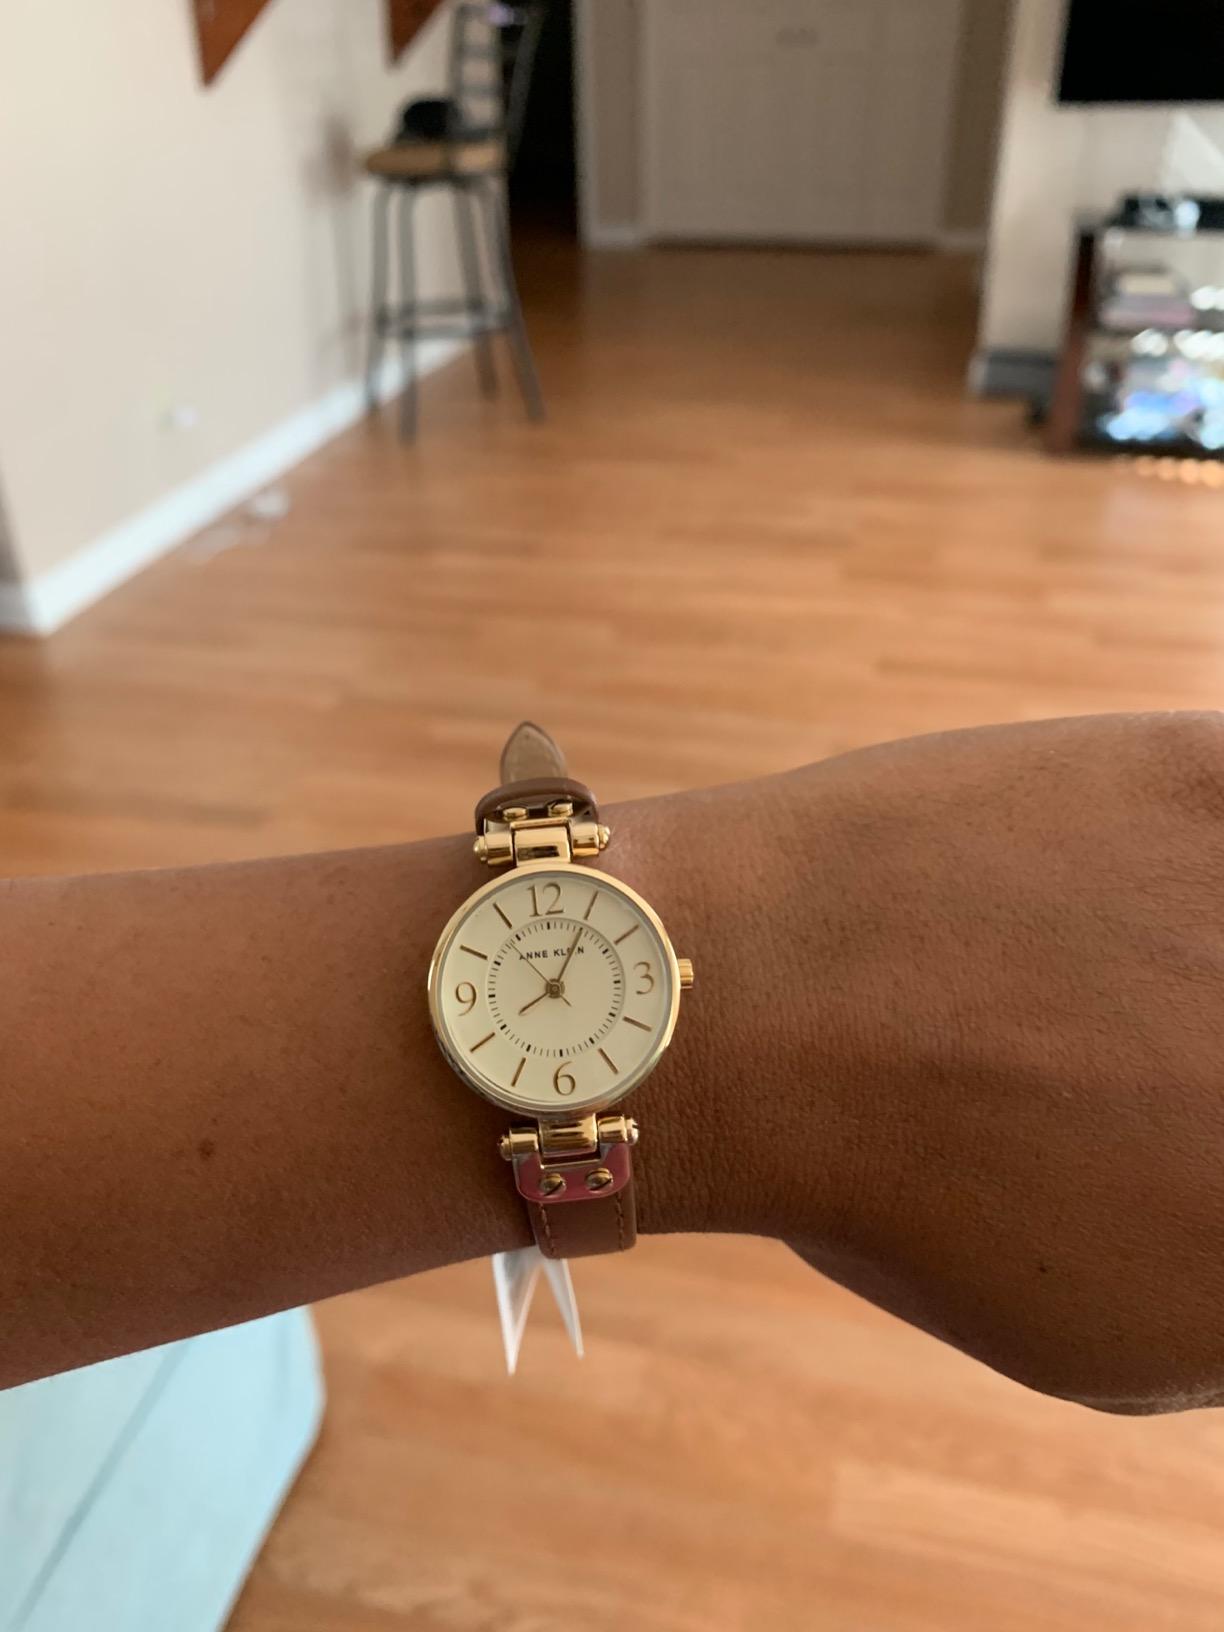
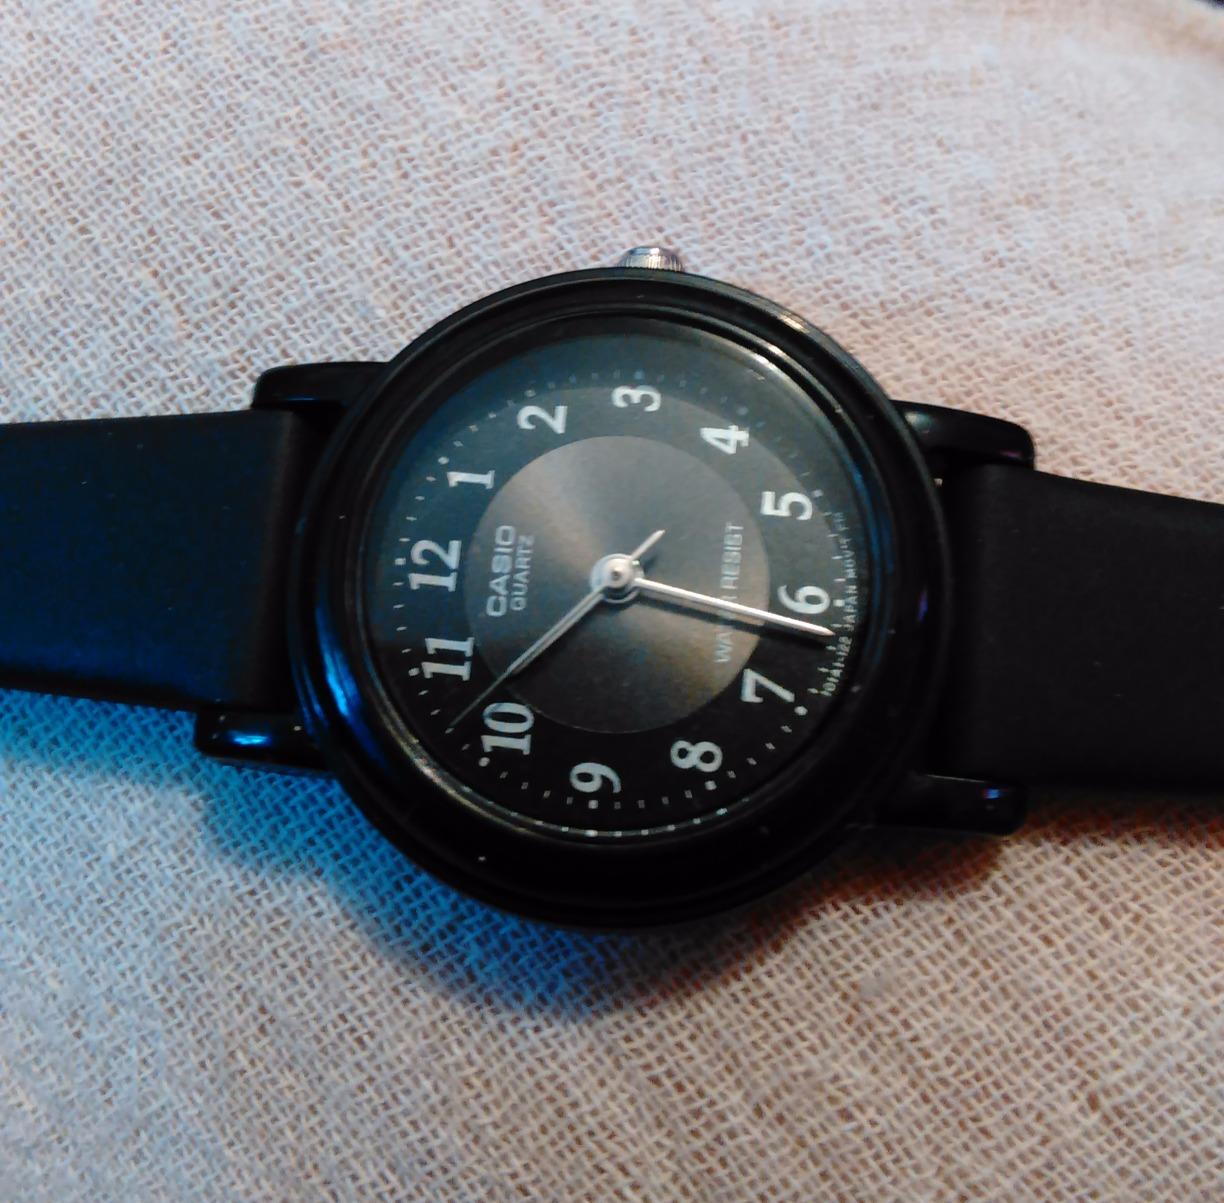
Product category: accessories_watch
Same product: no